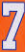
Number: 7